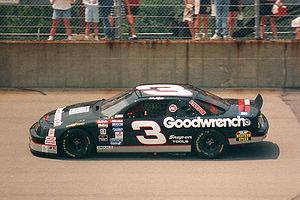
La NASCAR Cup Series est la plus grande compétition automobile organisée depuis 1949 aux États-Unis par la National Association for Stock Car Auto Racing. La compétition était initialement dénommée Grand National.